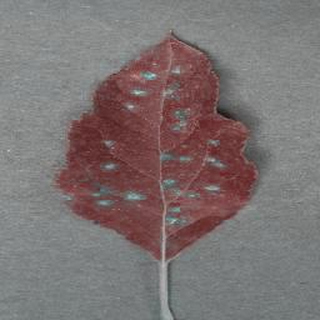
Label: apple_cedar_apple_rust